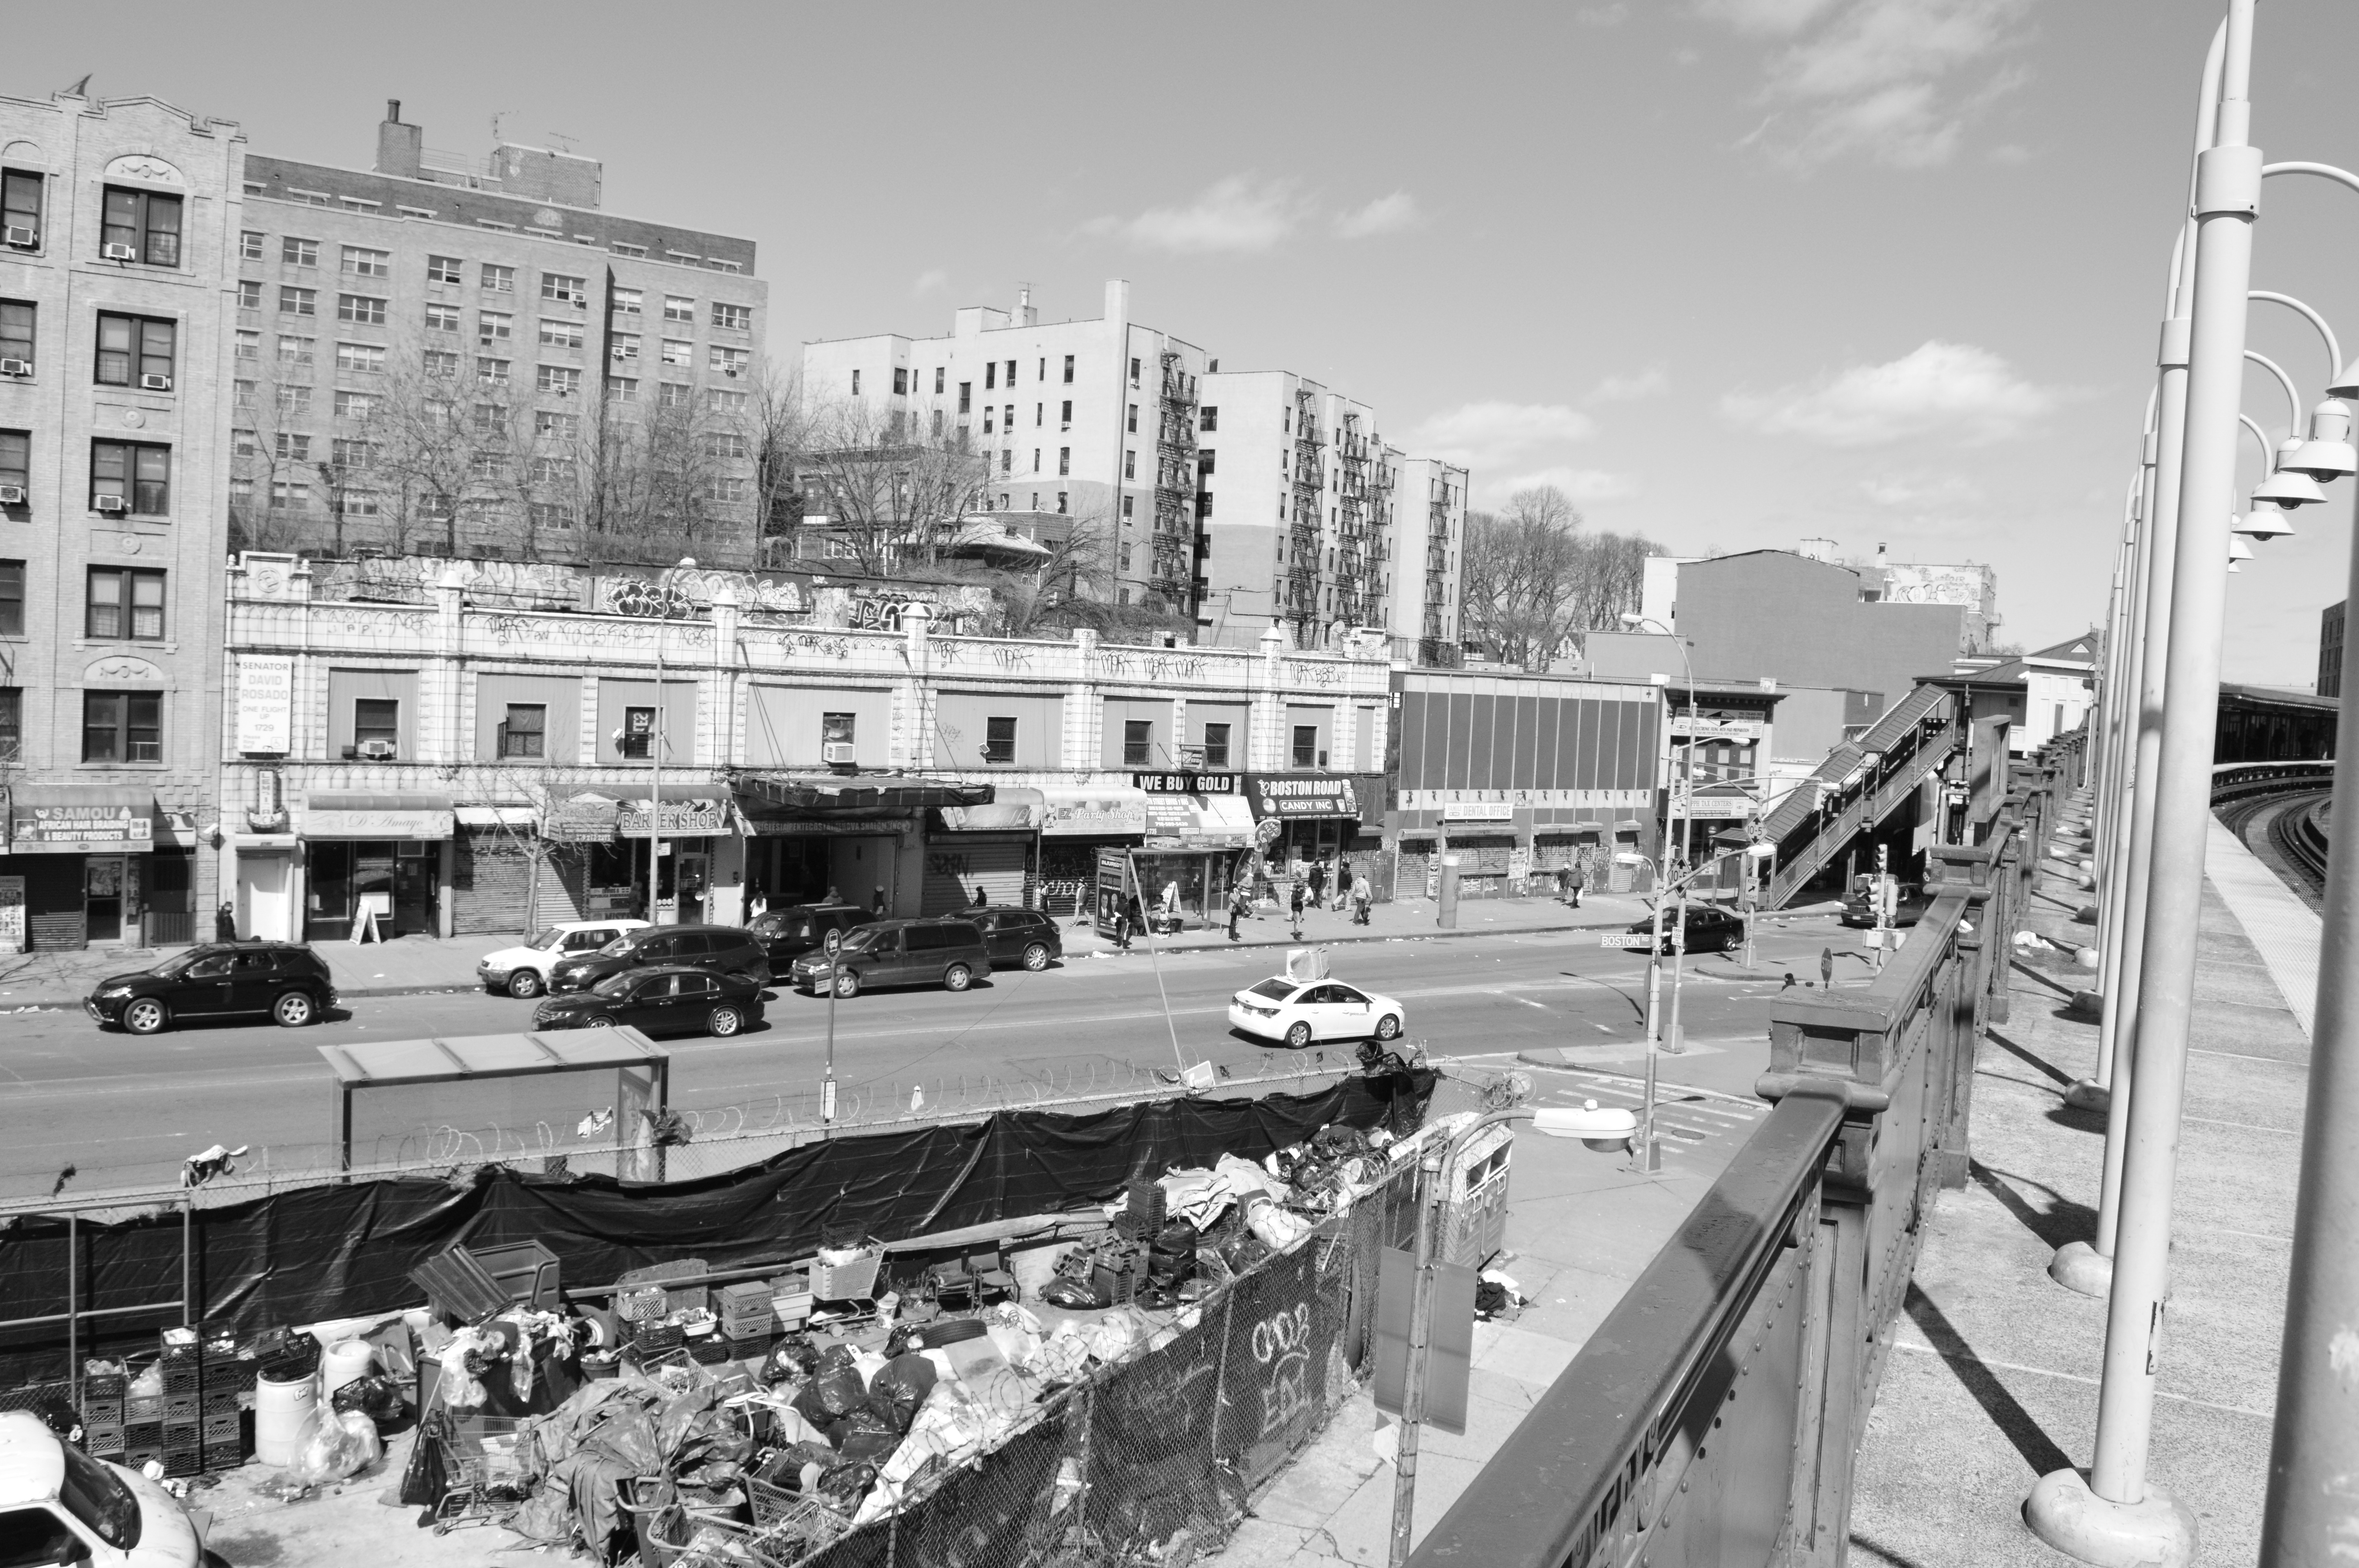
snow, black and white, road, street, photography, city, cityscape, downtown, transport, monochrome, tower block, public transport, infrastructure, metropolis, urban area, monochrome photography, residential area, human settlement